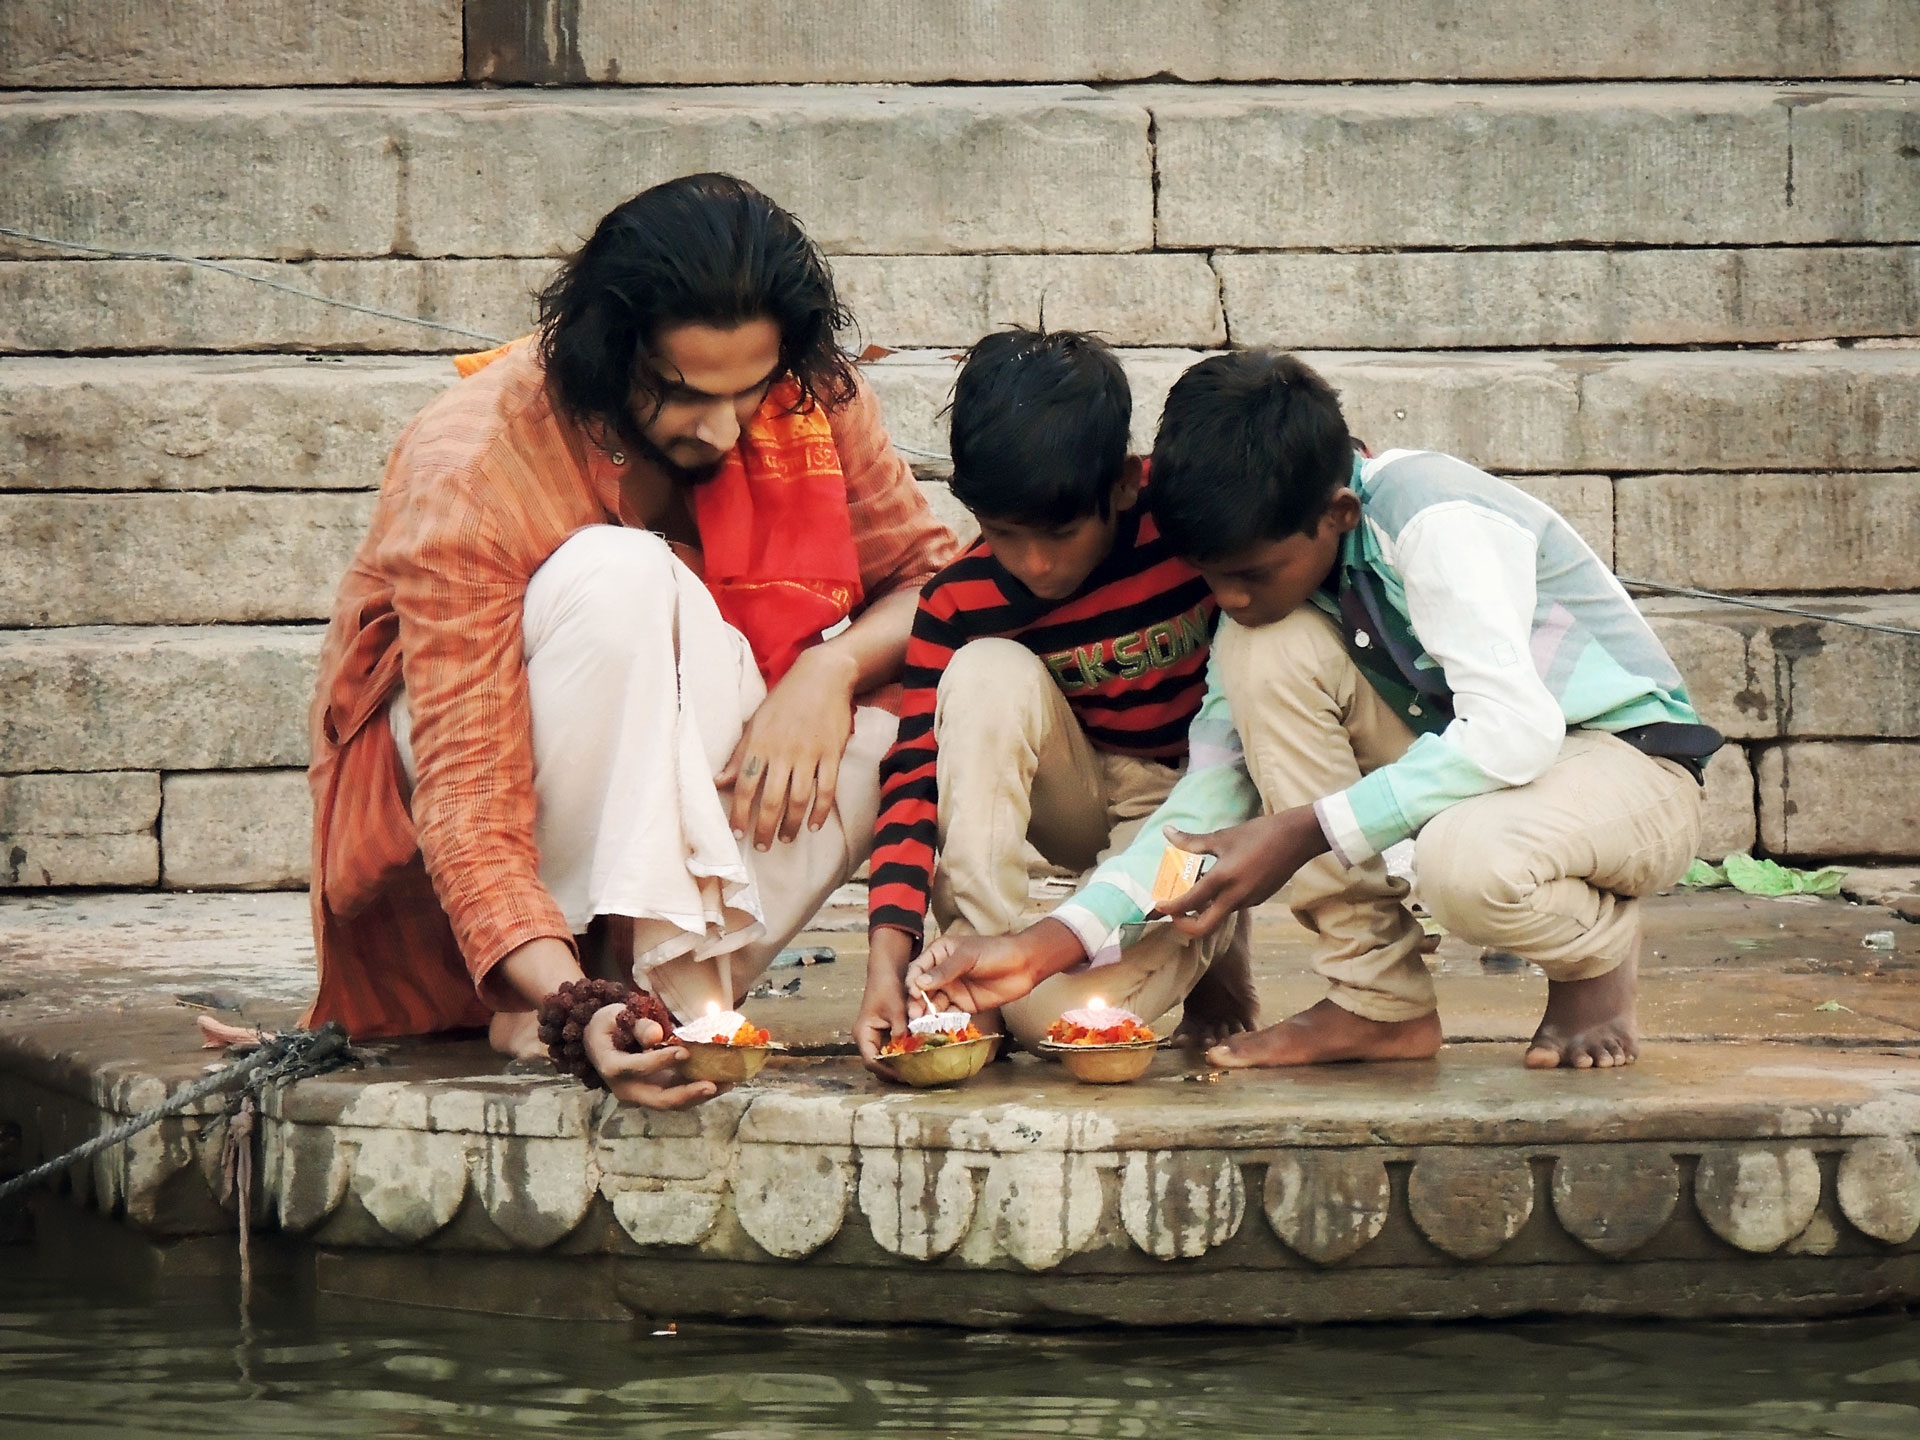
man, water, person, people, river, travel, peace, religion, asia, child, praying, spiritual, religious, family, temple, faith, boys, prayer, worship, holy, india, hindu, god, spirituality, belief, human positions